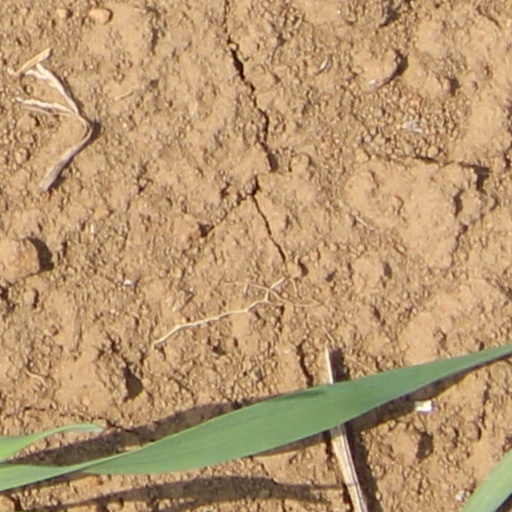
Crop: wheat